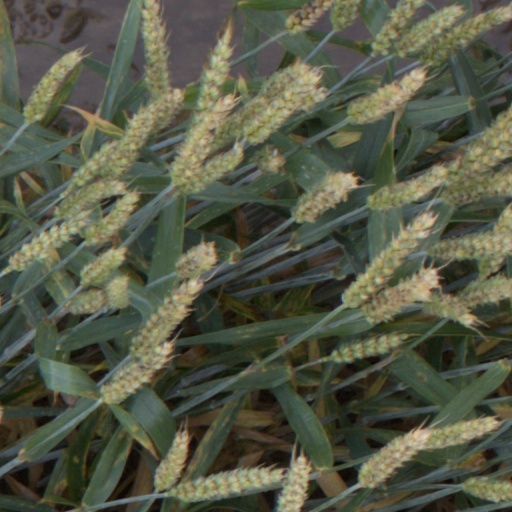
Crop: wheat